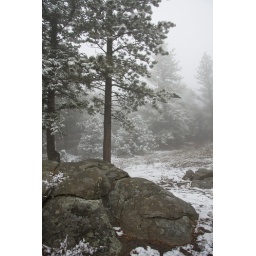
I thought the turtle in the foreground looked like a sleeping turtle.